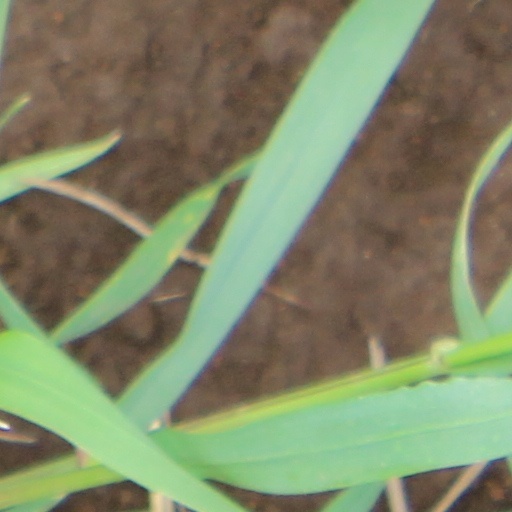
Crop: wheat